Henry Herbert Lyman

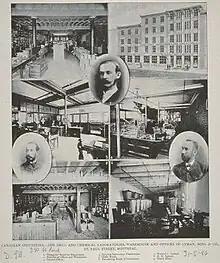
Views of the Lyman company, from "The Dominion Illustrated", 1890

Henry Herbert Lyman (21 December 1854 – 29 May 1914) was a Canadian businessman and amateur entomologist with an interest mainly in the butterflies. A member of a prominent family of industrialists who owned Canada's largest pharmaceutical company in its time, he and his wife were killed in the sinking of the RMS "Empress of Ireland" in 1914.